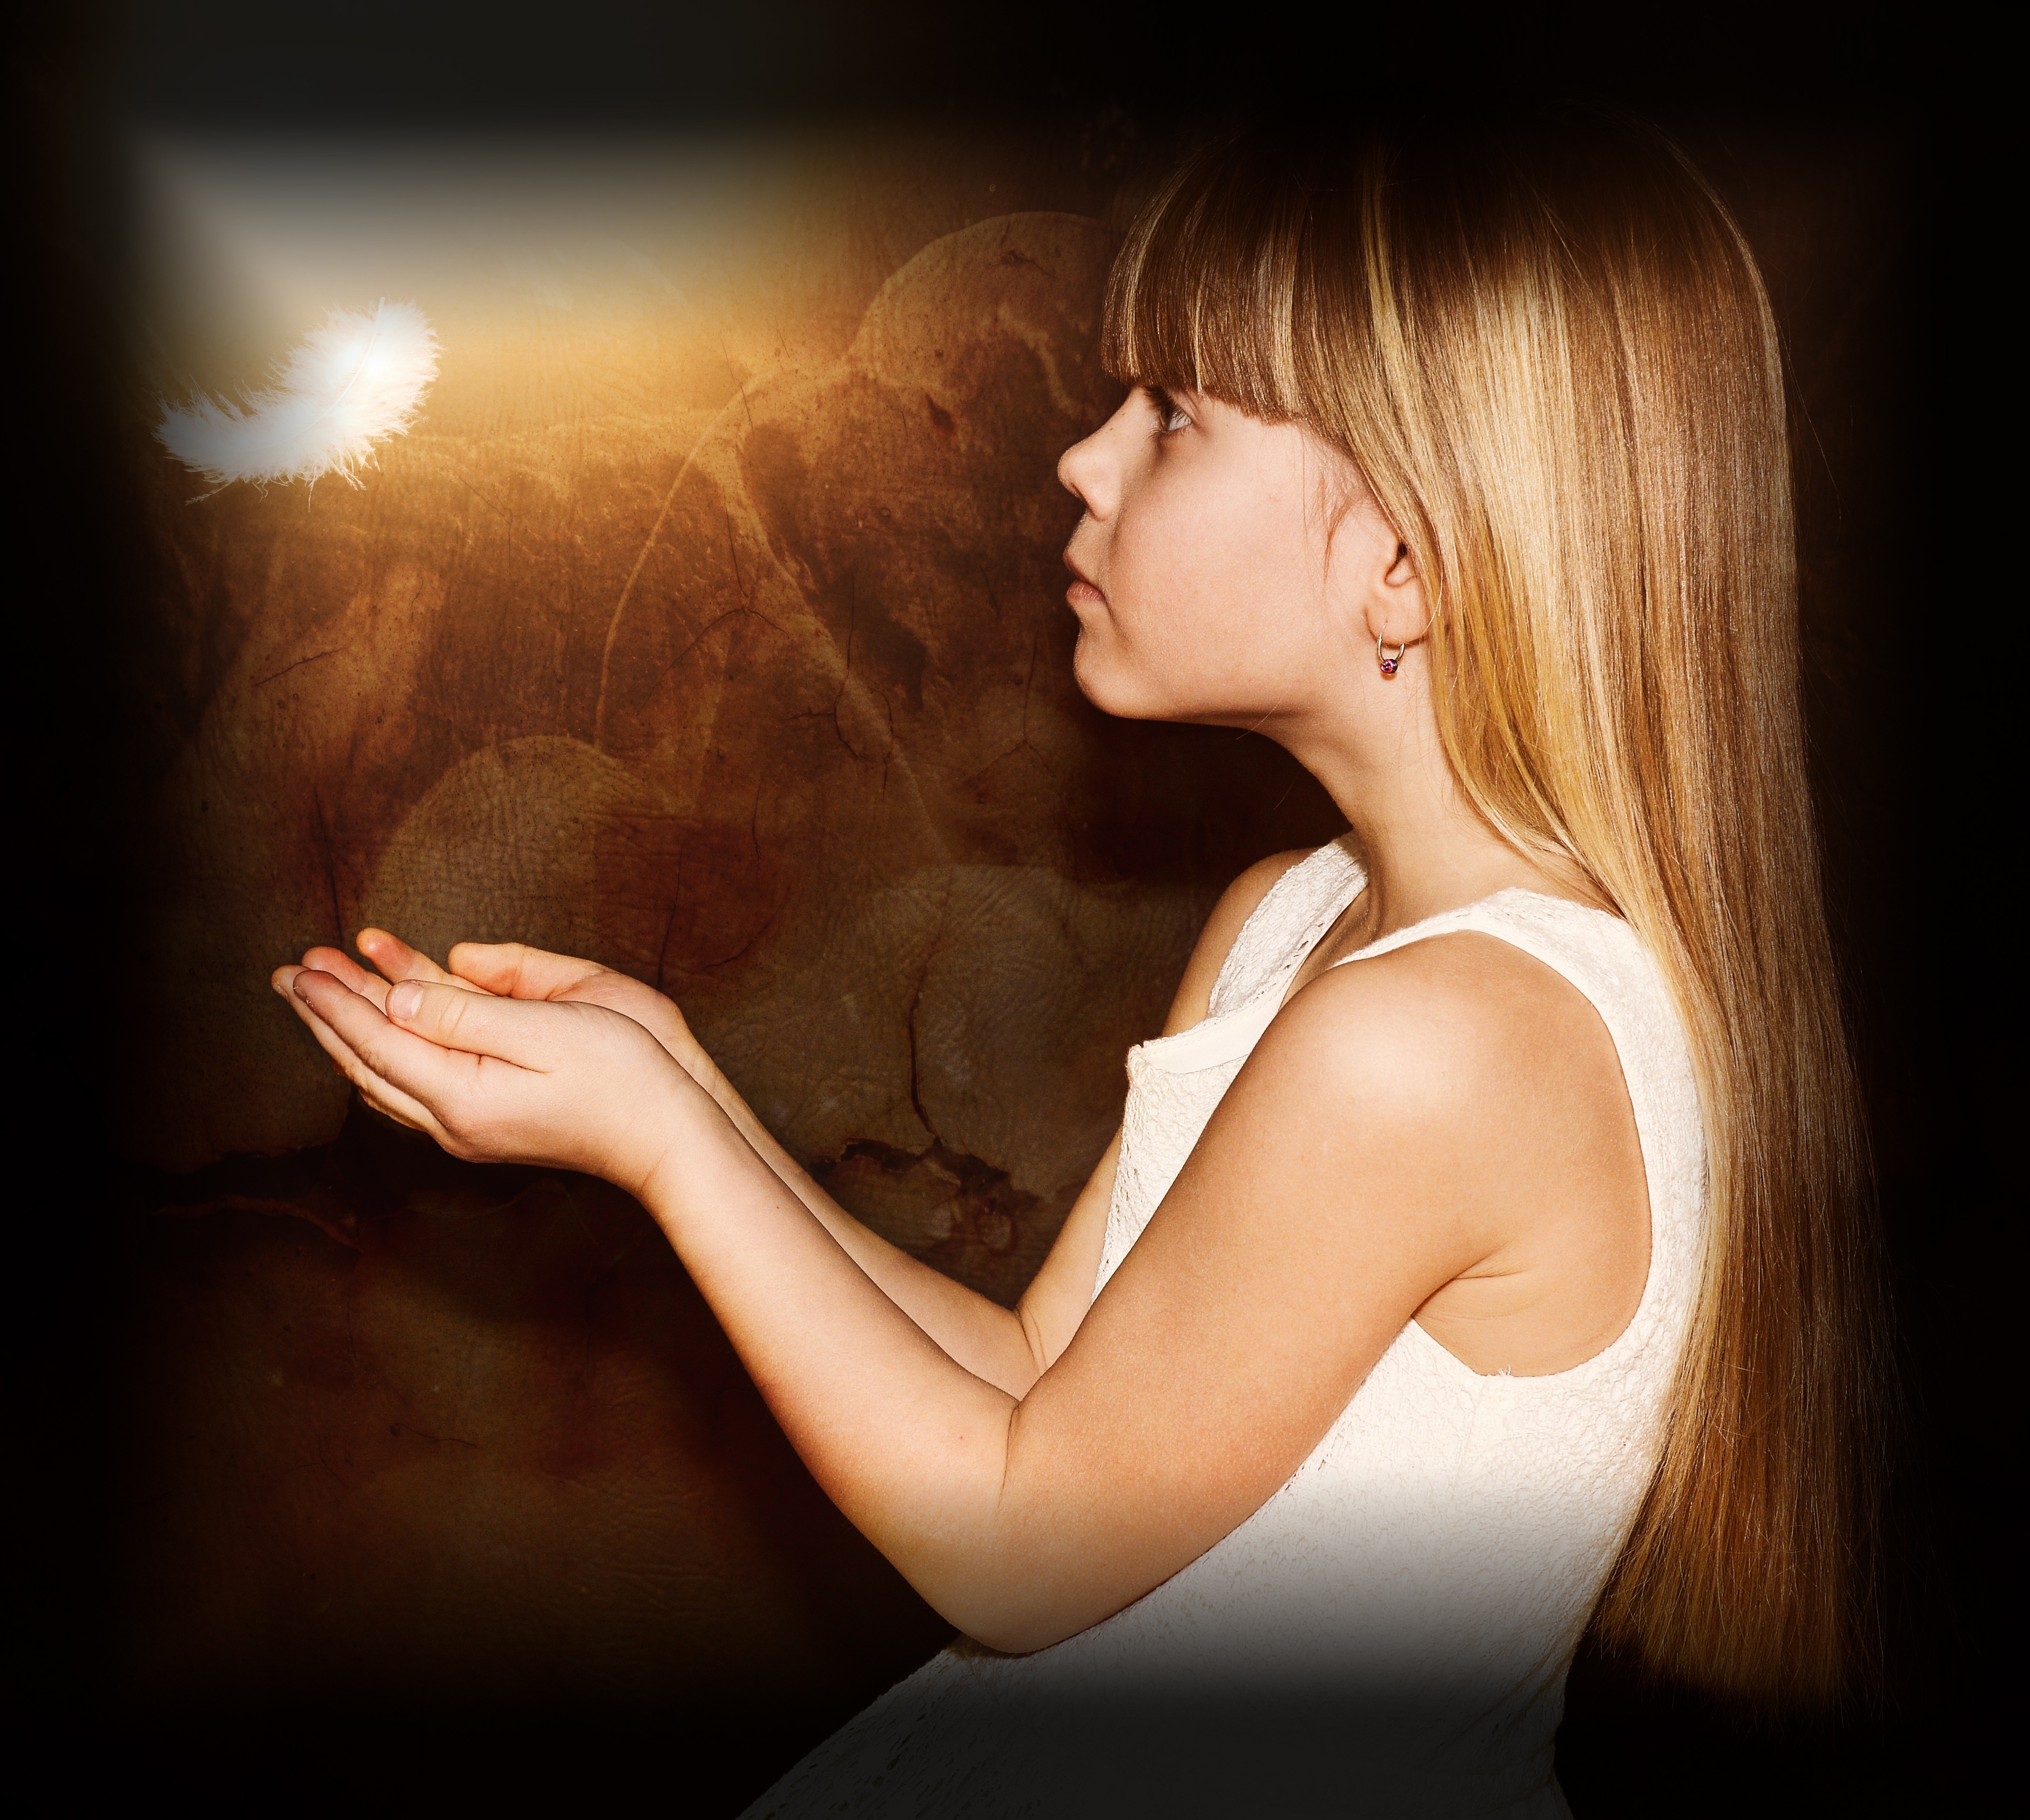
hand, person, light, girl, photography, view, dark, portrait, model, spring, romance, child, long hair, face, beauty, blond, emotion, interaction, photo shoot, brown hair, sense, portrait photography, human action, art model